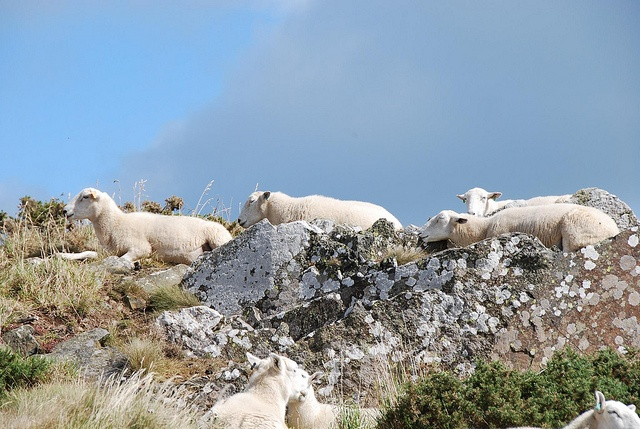
Sheep are laying down on a hillside near rocks.
The sheep are resting together on the rocks.
Six sheep laying in a rocky field under the blue sky.
A field with lambs in the grass together.
A flock of sheep grazing on a steep rock face.